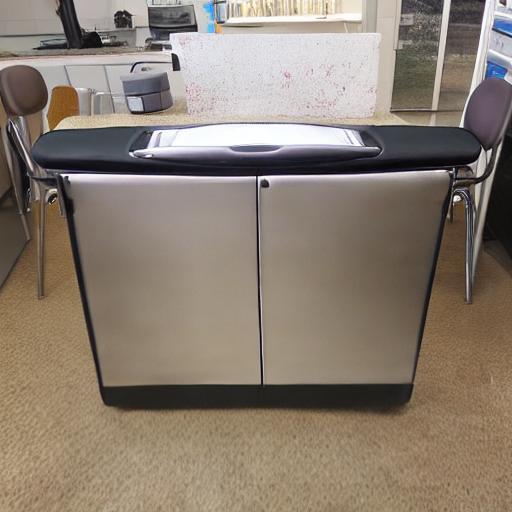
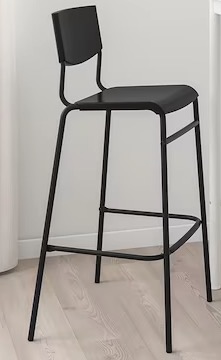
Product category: stool
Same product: no